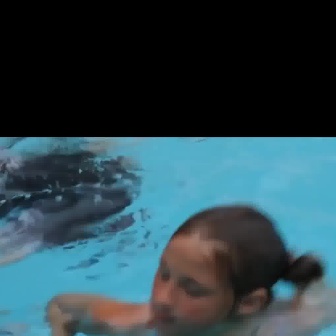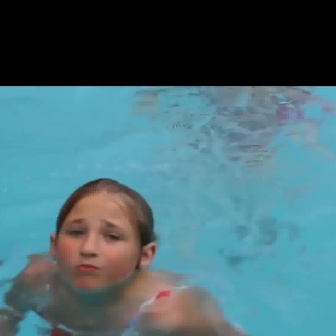
  Please identify the target specified by the bounding box [150,249,235,334] in the first image and locate it in the second image. Return the coordinates in [x_min,y_min,x_max,y_max] format.
Answer: [55,205,138,288]